Urszula Modrzyńska

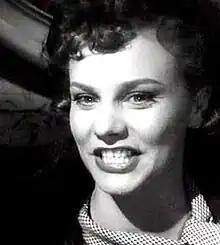
Urszula Modrzyńska in Polish film "Nikodem Dyzma" (1956)

Urszula Modrzyńska (23 February 1928 – 11 December 2010) was a Polish stage and film actress.